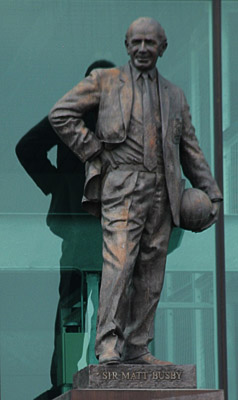
แมตต์ บัสบี

| image = Sir Matt Busby Statue.jpg
| fullname = อเล็กซานเดอร์ แมตทิว บัสบี
| birth_date = ออร์บิสตัน เบลล์ชิลล์ สกอตแลนด์
| death_place = ชีเดิล แมนเชสเตอร์ อังกฤษ
| position = กองกลาง|ปีกขวากองหน้า|กองหน้าตัวเป้า
| youthyears1 = 1928 |youthclubs1 = Denny Hibs
| years1 = 1928–1936 |clubs1 = แมนเชสเตอร์ซิตี
|caps1 = 204
|goals1 = 11
| years2 = 1936–1945 |clubs2 = สโมสรฟุตบอลลิเวอร์พูล|ลิเวอร์พูล
|caps2 = 115
|goals2 = 3
| years3 = 1941–1943 |clubs3 = → Hibernian F.C.|ฮิเบอร์นิอัน
|caps3 = 0
|goals3 = 0
| nationalyears1 = 1933 |nationalteam1 = Scotland national football team|สก็อตแลนด์ |nationalcaps1 = 1
|nationalgoals1 = 0
| nationalyears2 = 1941 |nationalteam2 = สก็อตลีกทู |nationalcaps2 = 1
|nationalgoals2 = 0
| manageryears1 = 1945–1969 |managerclubs1 = แมนเชสเตอร์ยูไนเต็ด
| manageryears2 = 1948 |managerclubs2 = ฟุตบอลทีมชาติบริเตนใหญ่|สหราชอาณาจักร
| manageryears3 = 1958 |managerclubs3 = ฟุตบอลทีมชาติสกอตแลนด์|สก็อตแลนด์
| manageryears4 = 1970–1971 |managerclubs4 = แมนเชสเตอร์ยูไนเต็ด
เซอร์อเล็กซานเดอร์ แมตทิว "แมตต์" บัสบี () เป็นอดีตนักฟุตบอลและผู้จัดการทีมชาวสกอตแลนด์ ซึ่งคุมทีมแมนเชสเตอร์ยูไนเต็ดระหว่างปี 1945 ถึง 1969 และอีกครั้งในครึ่งหลังของฤดูกาล 1970–71 เขาเป็นผู้จัดการทีมคนแรกของทีมจากอังกฤษที่คว้าแชมป์ยูโรเปียนคัพ และได้รับการยกย่องให้เป็น 1 ในผู้จัดการทีมที่ยิ่งใหญ่ที่สุดตลอดกาล
ก่อนที่จะเข้าสู่อาชีพผู้จัดการทีม บัสบีเคยเป็นผู้เล่นของ 2 ทีมคู่แข่งที่ยิ่งใหญ่ที่สุดของแมนเชสเตอร์ยูไนเต็ด ได้แก่ แมนเชสเตอร์ซิตีและสโมสรฟุตบอลลิเวอร์พูล|ลิเวอร์พูล ในช่วงเวลาที่เขาอยู่ที่ซิตี บัสบีลงเล่นในรอบชิงชนะเลิศเอฟเอคัพ 2 ครั้ง โดยชนะ 1 ครั้ง หลังจากที่อาชีพการเล่นของเขาถูกขัดจังหวะด้วยสงครามโลกครั้งที่ 2 และแขวนสตั๊ดในที่สุด บัสบีก็ได้รับข้อเสนองานเป็นผู้ช่วยโค้ชที่ลิเวอร์พูล แต่เขารับงานผู้จัดการทีมว่างที่แมนเชสเตอร์ยูไนเต็ดแทน ซึ่งเขาได้สร้างทีมบัสบีเบบส์อันโด่งดัง
==เกียรติประวัติ==
===นักฟุตบอล===
;แมนเชสเตอร์ซิตี
*เอฟเอคัพ (1): 1934 FA Cup Final|1933–34
===ผู้จัดการทีม===
;แมนเชสเตอร์ยูไนเต็ด
*ฟุตบอลลีกเฟิสต์ดิวิชัน|ฟุตบอลลีกดิวิชั่น 1 อังกฤษ (5): 1951–52 Football League|1951–52, 1955–56 Football League|1955–56, 1956–57 Football League|1956–57, 1964–65 Football League|1964–65, 1966–67 Football League|1966–67
*เอฟเอคัพ (2): 1948 FA Cup Final|1947–48, 1963 FA Cup Final|1962–63
*FA Community Shield|เอฟเอคอมมูนิตีชิลด์ (5): 1952 FA Charity Shield|1952, 1956 FA Charity Shield|1956, 1957 FA Charity Shield|1957, 1965 FA Charity Shield|1965, 1967 FA Charity Shield|1967
*ยูฟ่าแชมเปียนส์ลีก|ยูโรเปียนคัพ (1): 1968 European Cup Final|1967–68
== อ้างอิง ==
หมวดหมู่:แมตต์ บัสบี|
หมวดหมู่:บุคคลจากพื้นที่สภานอร์ทแลนาร์กเชอร์
หมวดหมู่:กองหน้าตัวใน
หมวดหมู่:นักฟุตบอลชาวสกอตแลนด์
หมวดหมู่:นักฟุตบอลทีมชาติสกอตแลนด์
หมวดหมู่:ผู้เล่นสโมสรฟุตบอลแมนเชสเตอร์ซิตี
หมวดหมู่:ผู้เล่นสโมสรฟุตบอลลิเวอร์พูล
หมวดหมู่:ผู้เล่นสโมสรฟุตบอลฮิเบอร์เนียน
หมวดหมู่:ผู้จัดการทีมฟุตบอลชาวสกอตแลนด์
หมวดหมู่:ผู้จัดการทีมฟุตบอลทีมชาติสกอตแลนด์
หมวดหมู่:ผู้จัดการทีมสโมสรฟุตบอลแมนเชสเตอร์ยูไนเต็ด
หมวดหมู่:เซอร์
หมวดหมู่:ผู้ได้รับเครื่องราชอิสริยาภรณ์ซีบีอี
หมวดหมู่:ผู้รอดชีวิตจากอุบัติเหตุทางการบิน